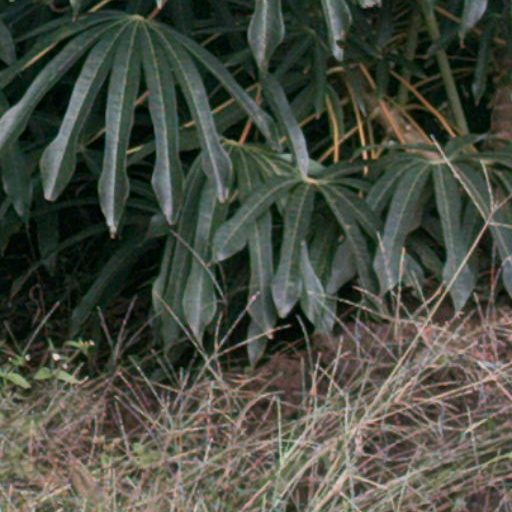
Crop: cassava